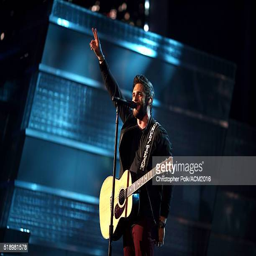
country artist performs onstage during award